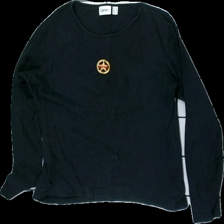
View: front
Type: Top
Category: Ladies
Brand: Esprit
Colors: Black
Material: 100% cotton
Pattern: Other
Cut: C-collar
Size: L
Season: All
Damage: washed out
Price range: <50
Recommended usage: Export